Harley-Davidson Servi-Car

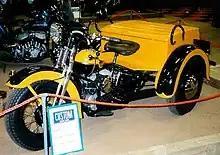
Early Servi-Car with springer forks

In 1942, the small and large boxes were replaced with a standardized intermediate-sized box that was manufactured for Harley-Davidson by the Chas. Abresch Co. in Milwaukee, Wisconsin. A gold, red, and black water transfer decal from this company was affixed to the top inside of the box lid. This box continued to be installed until 1966, after which it was replaced by a fiberglass box; all preceding boxes were made from steel.